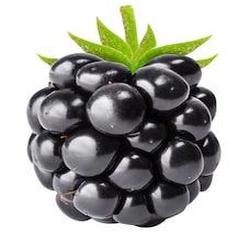
Label: Blackberry